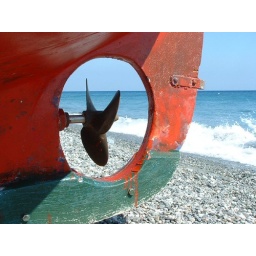
Back of fish boat on Locri beach in south italy.